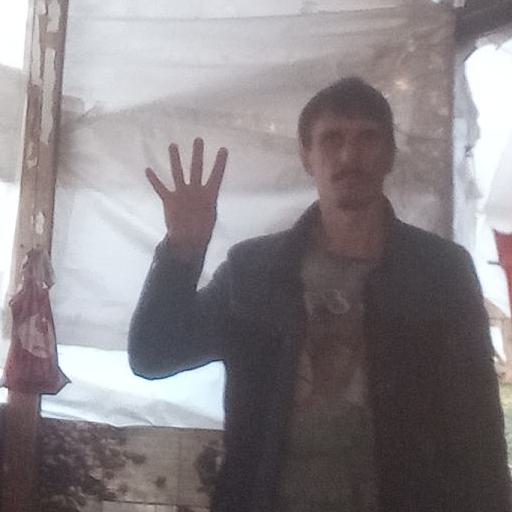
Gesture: four